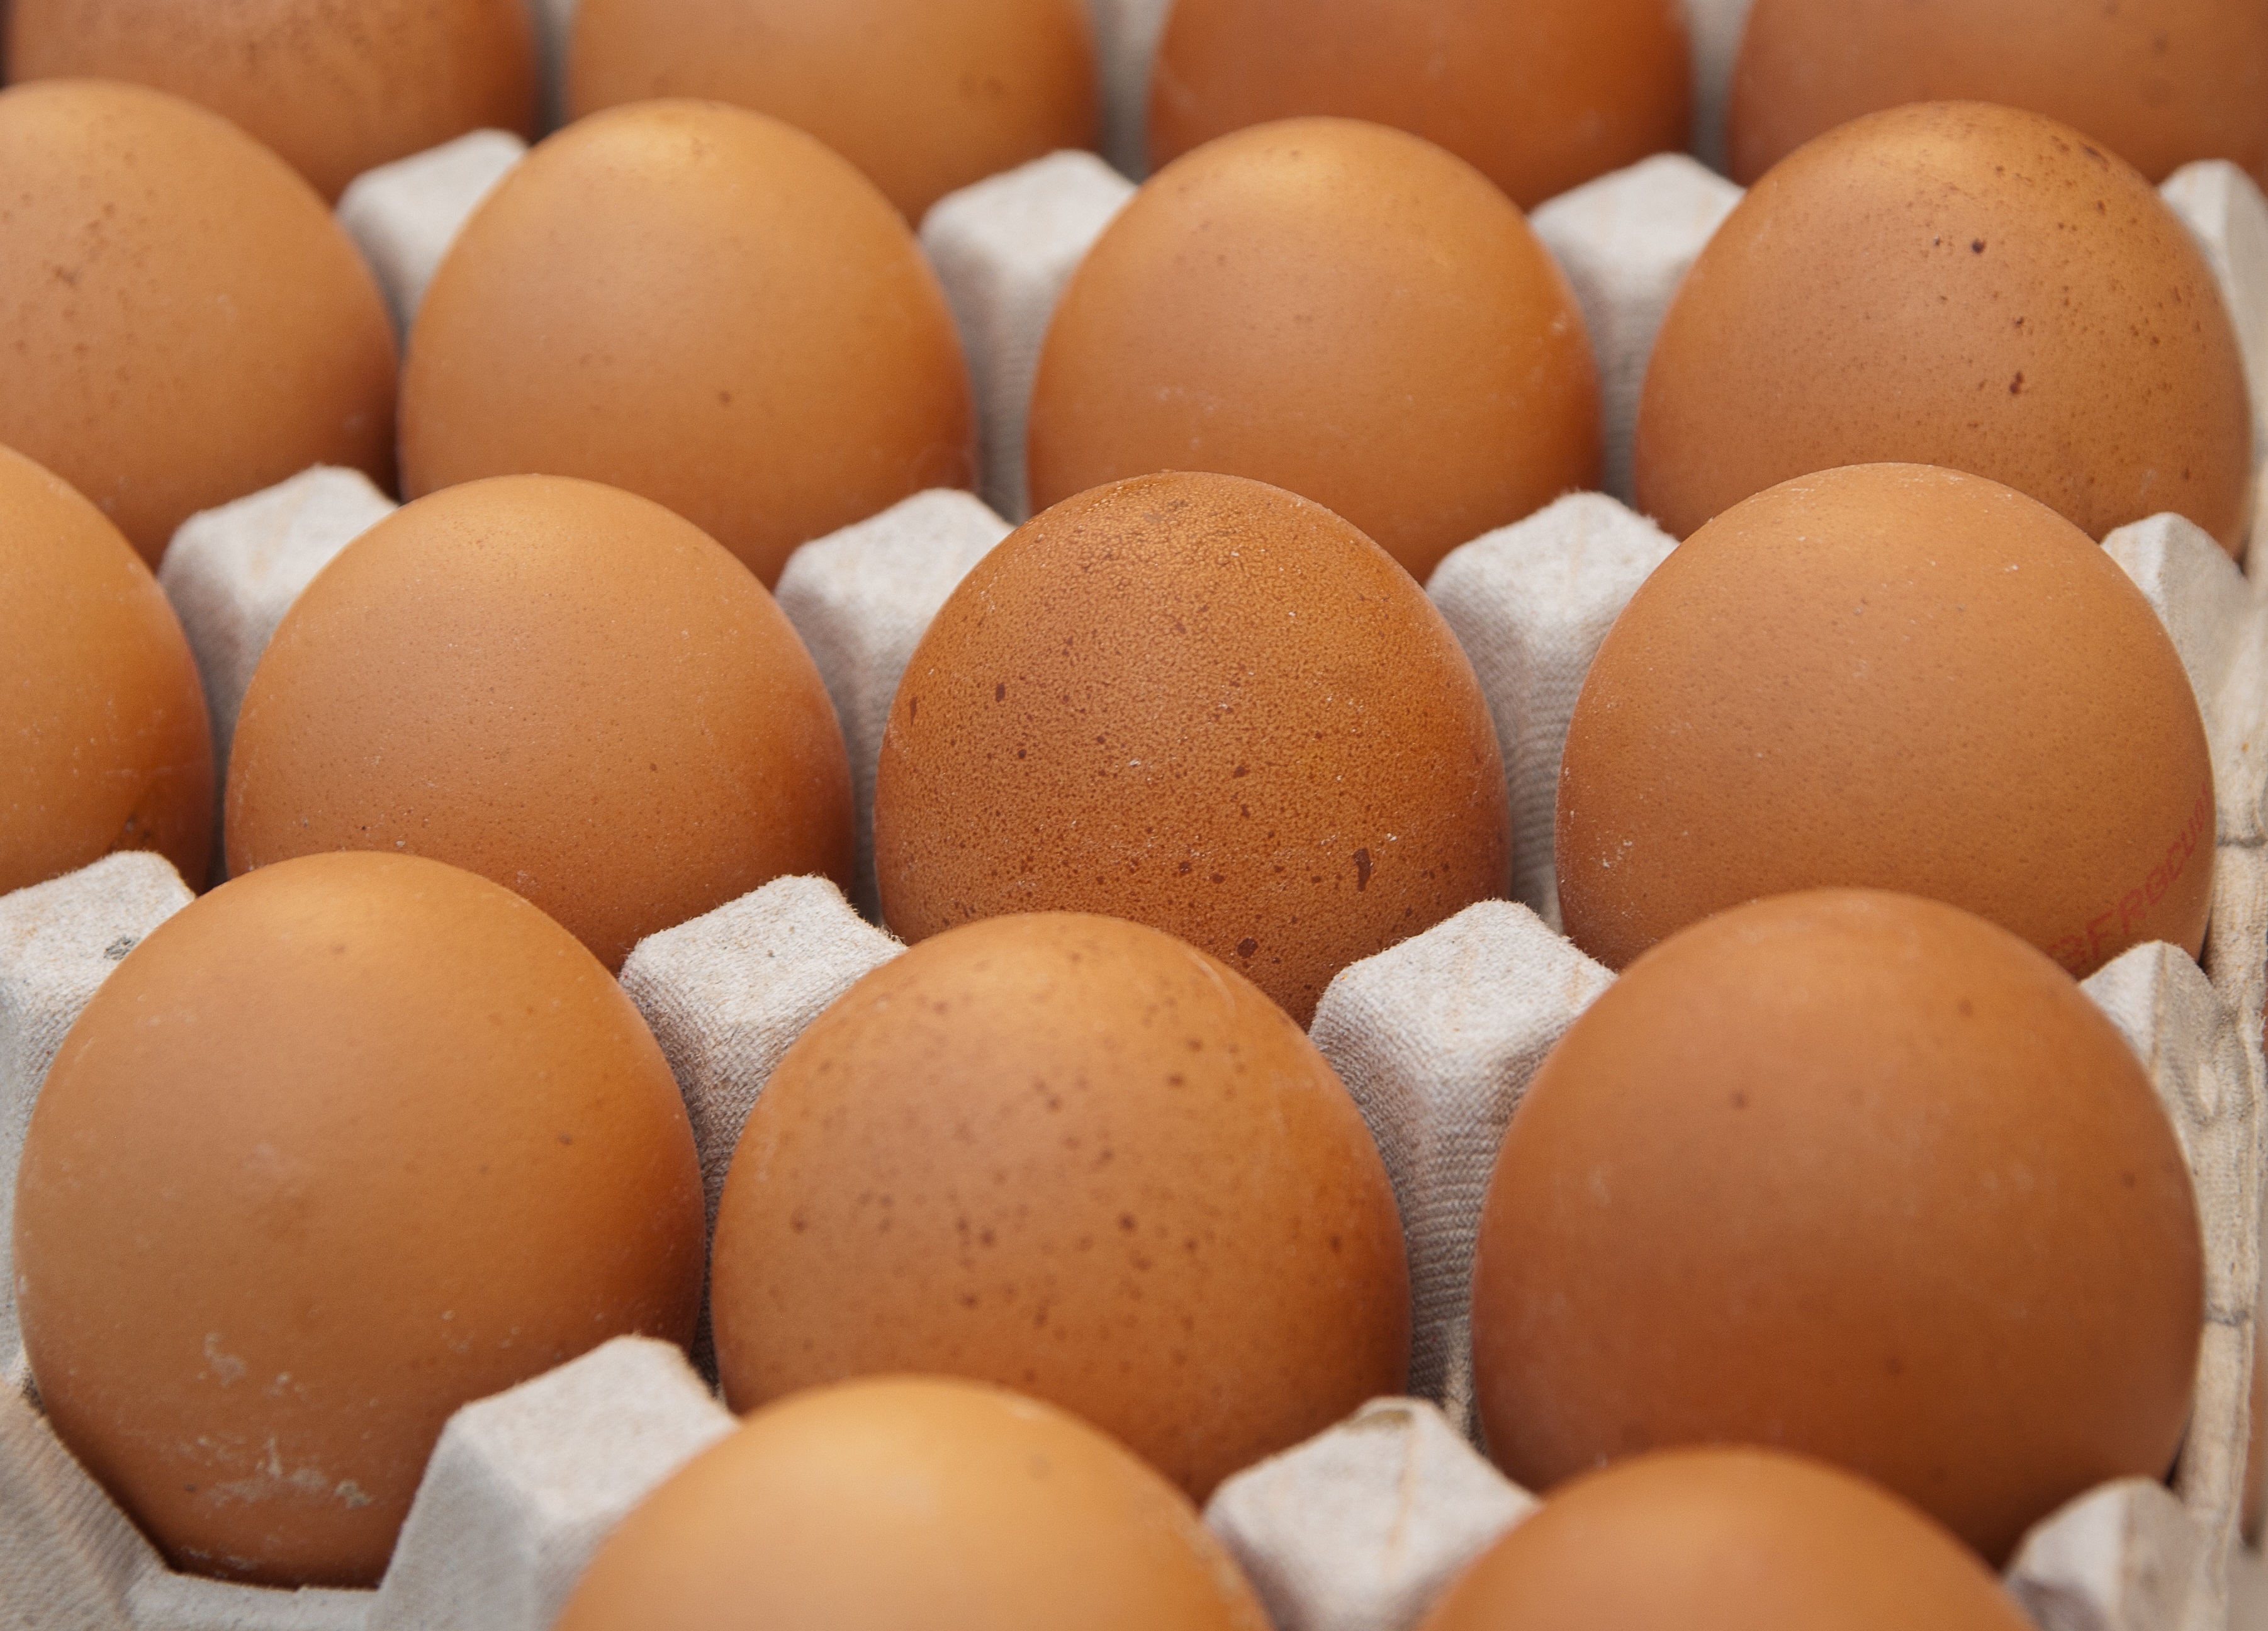
food, kitchen, market, egg, hen, eggs, egg carton, animal source foods